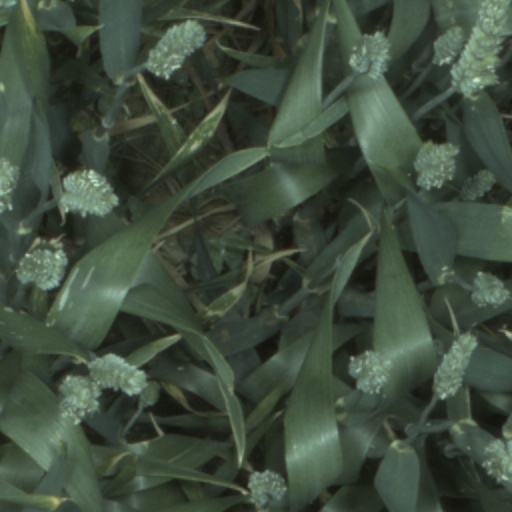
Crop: wheat